Théodore de Mayerne

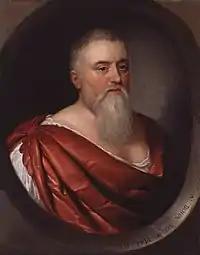
Sir Théodore de Mayerne by Paul van Somer I

Sir Théodore Turquet de Mayerne (28 September 1573 – 22 March 1655) was a Genevan-born physician who treated kings of France and England and advanced the theories of Paracelsus.